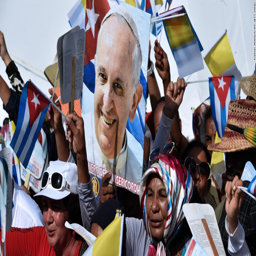
people cheer as religious leader arrives for dimension .